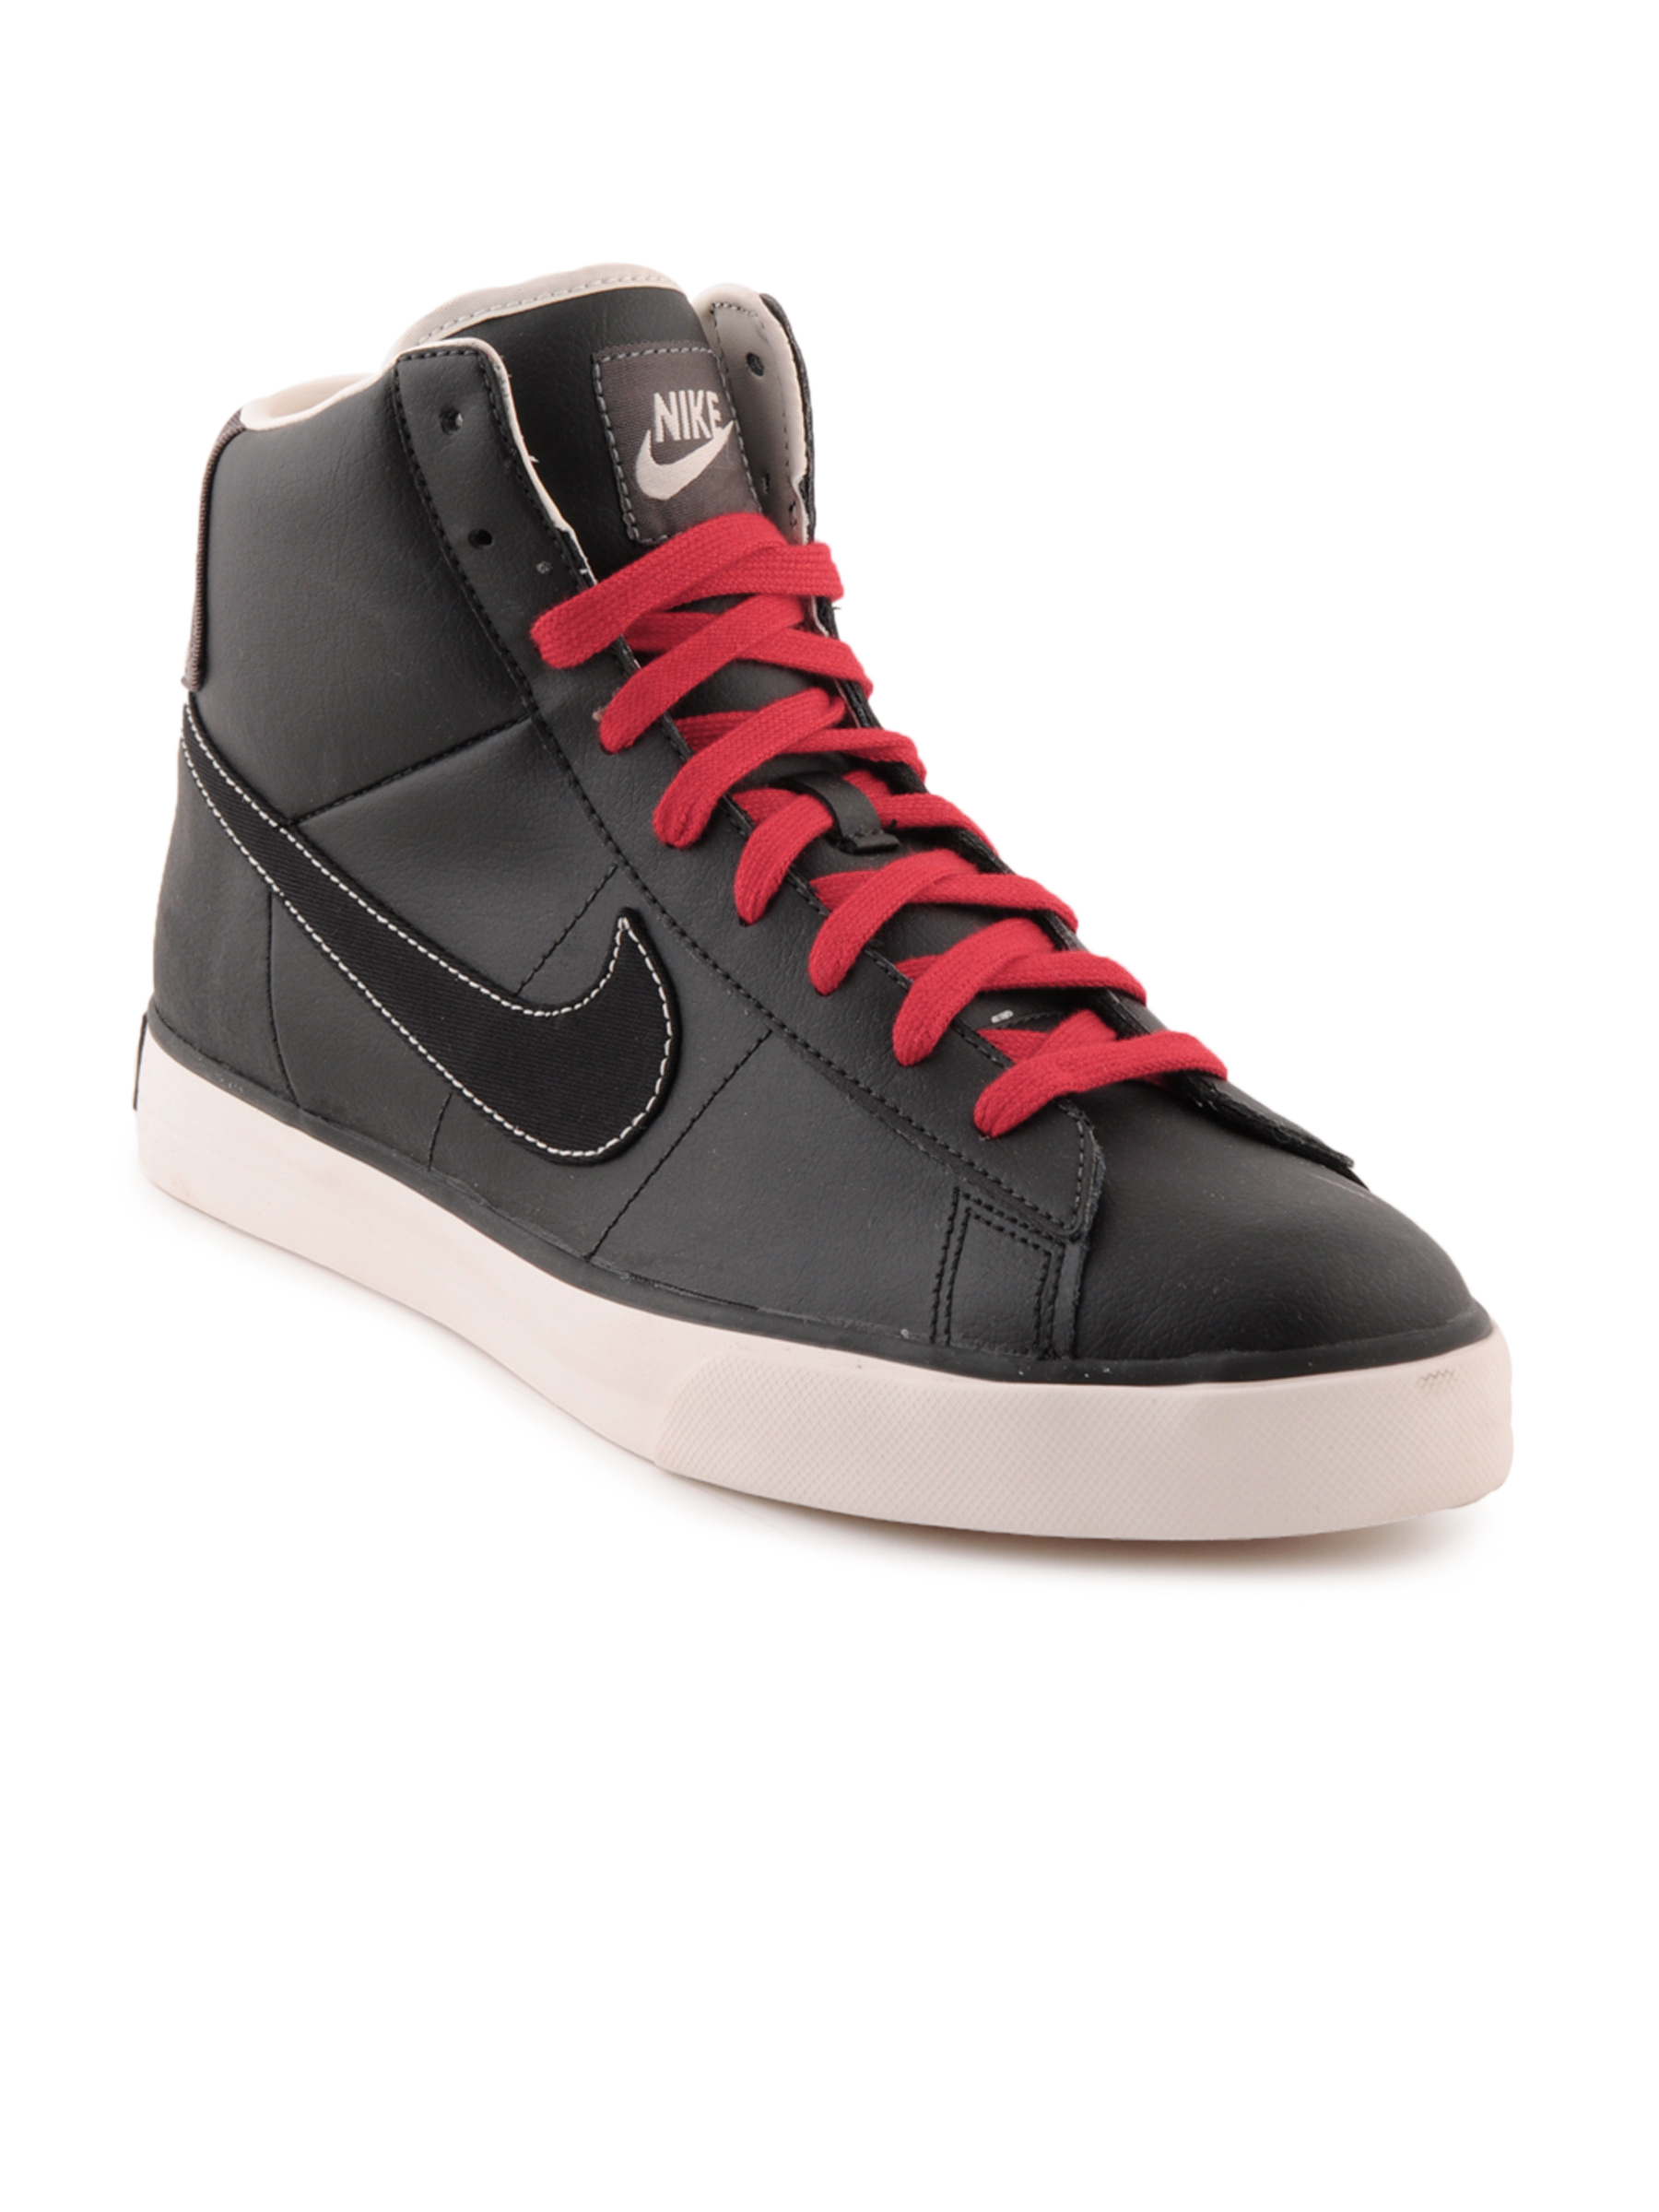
Nike Men Sweet Classic High Black Casual Shoes
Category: Footwear / Shoes / Casual Shoes
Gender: Men
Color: Black
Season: Fall 2011
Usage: Casual